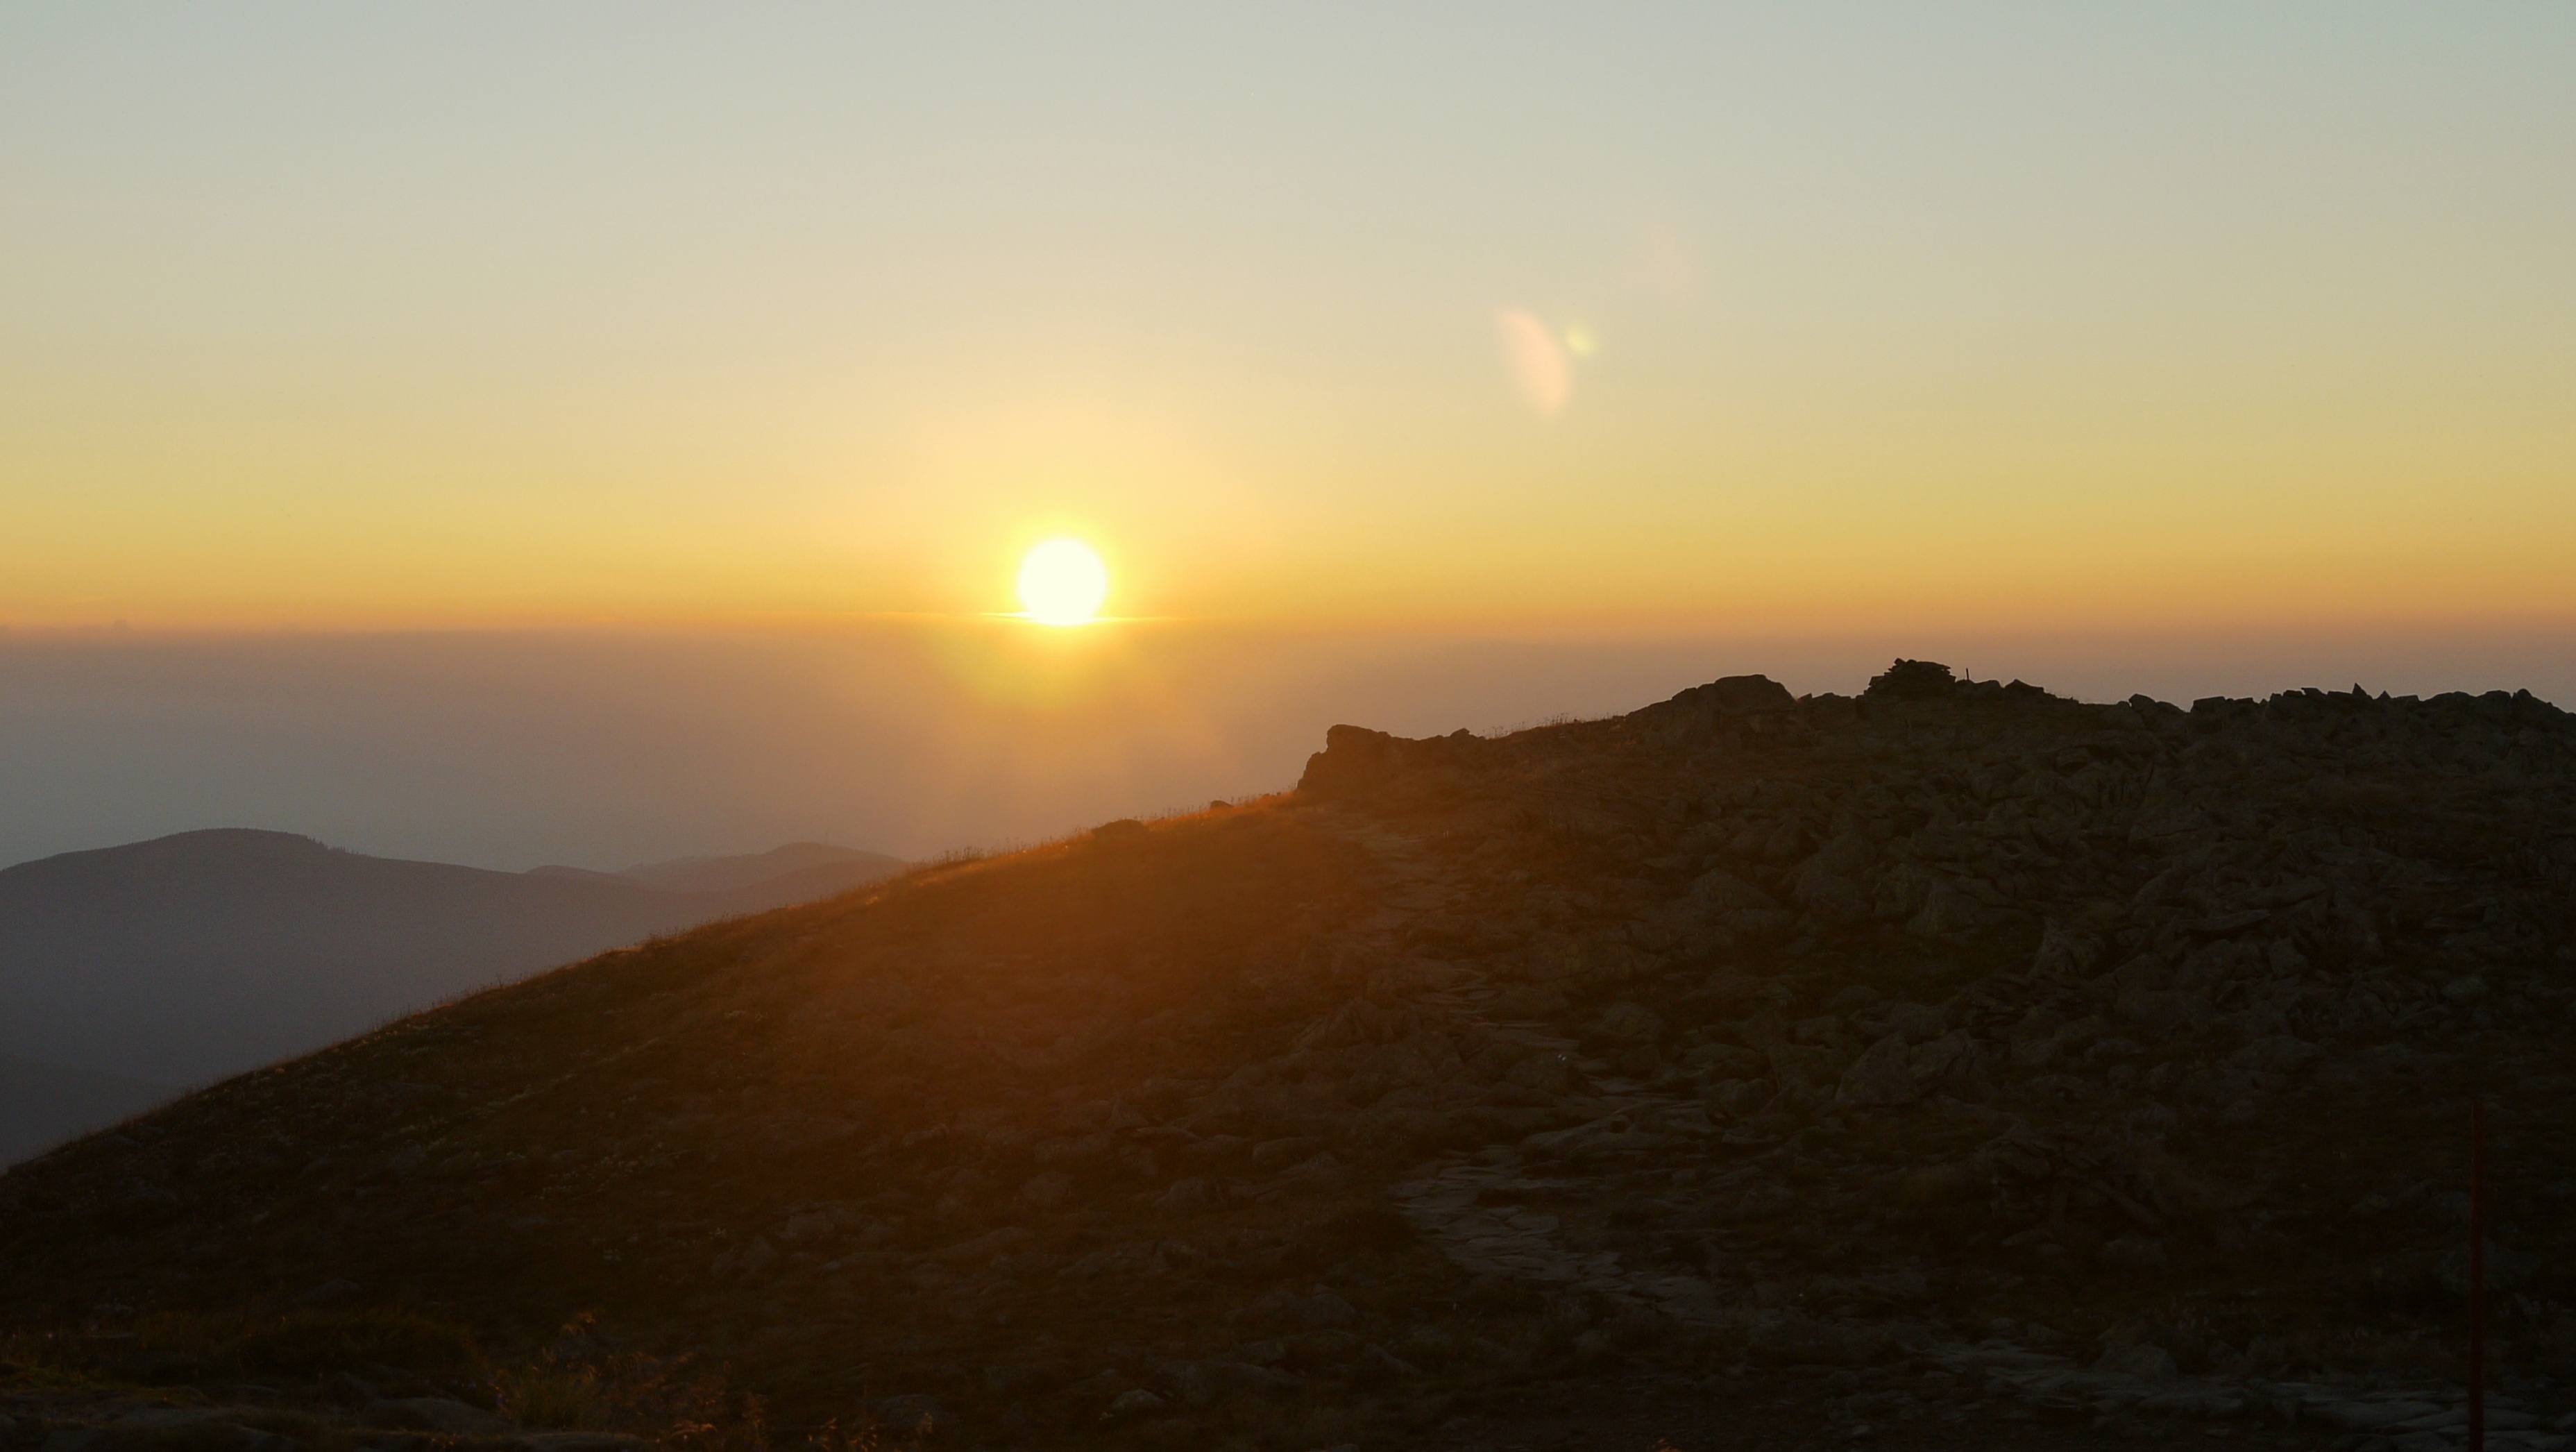
landscape, sea, coast, horizon, mountain, sun, sunrise, sunset, sunlight, morning, hill, dawn, dusk, evening, plain, west, mountains, plateau, afterglow, s ce, atmospheric phenomenon, mountainous landforms